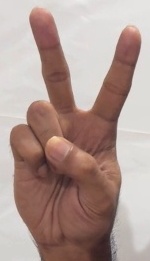
ASL sign: V